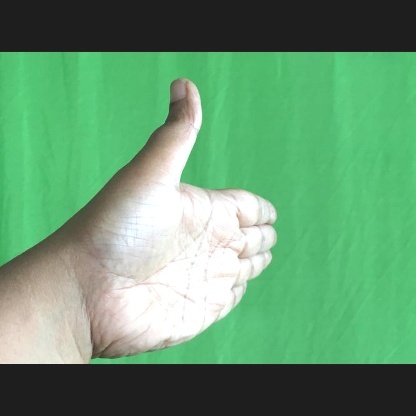
Mudra: Ardhachandran